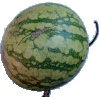
Label: Watermelon 1